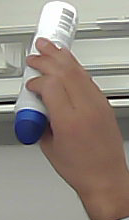
Product: dove_spray